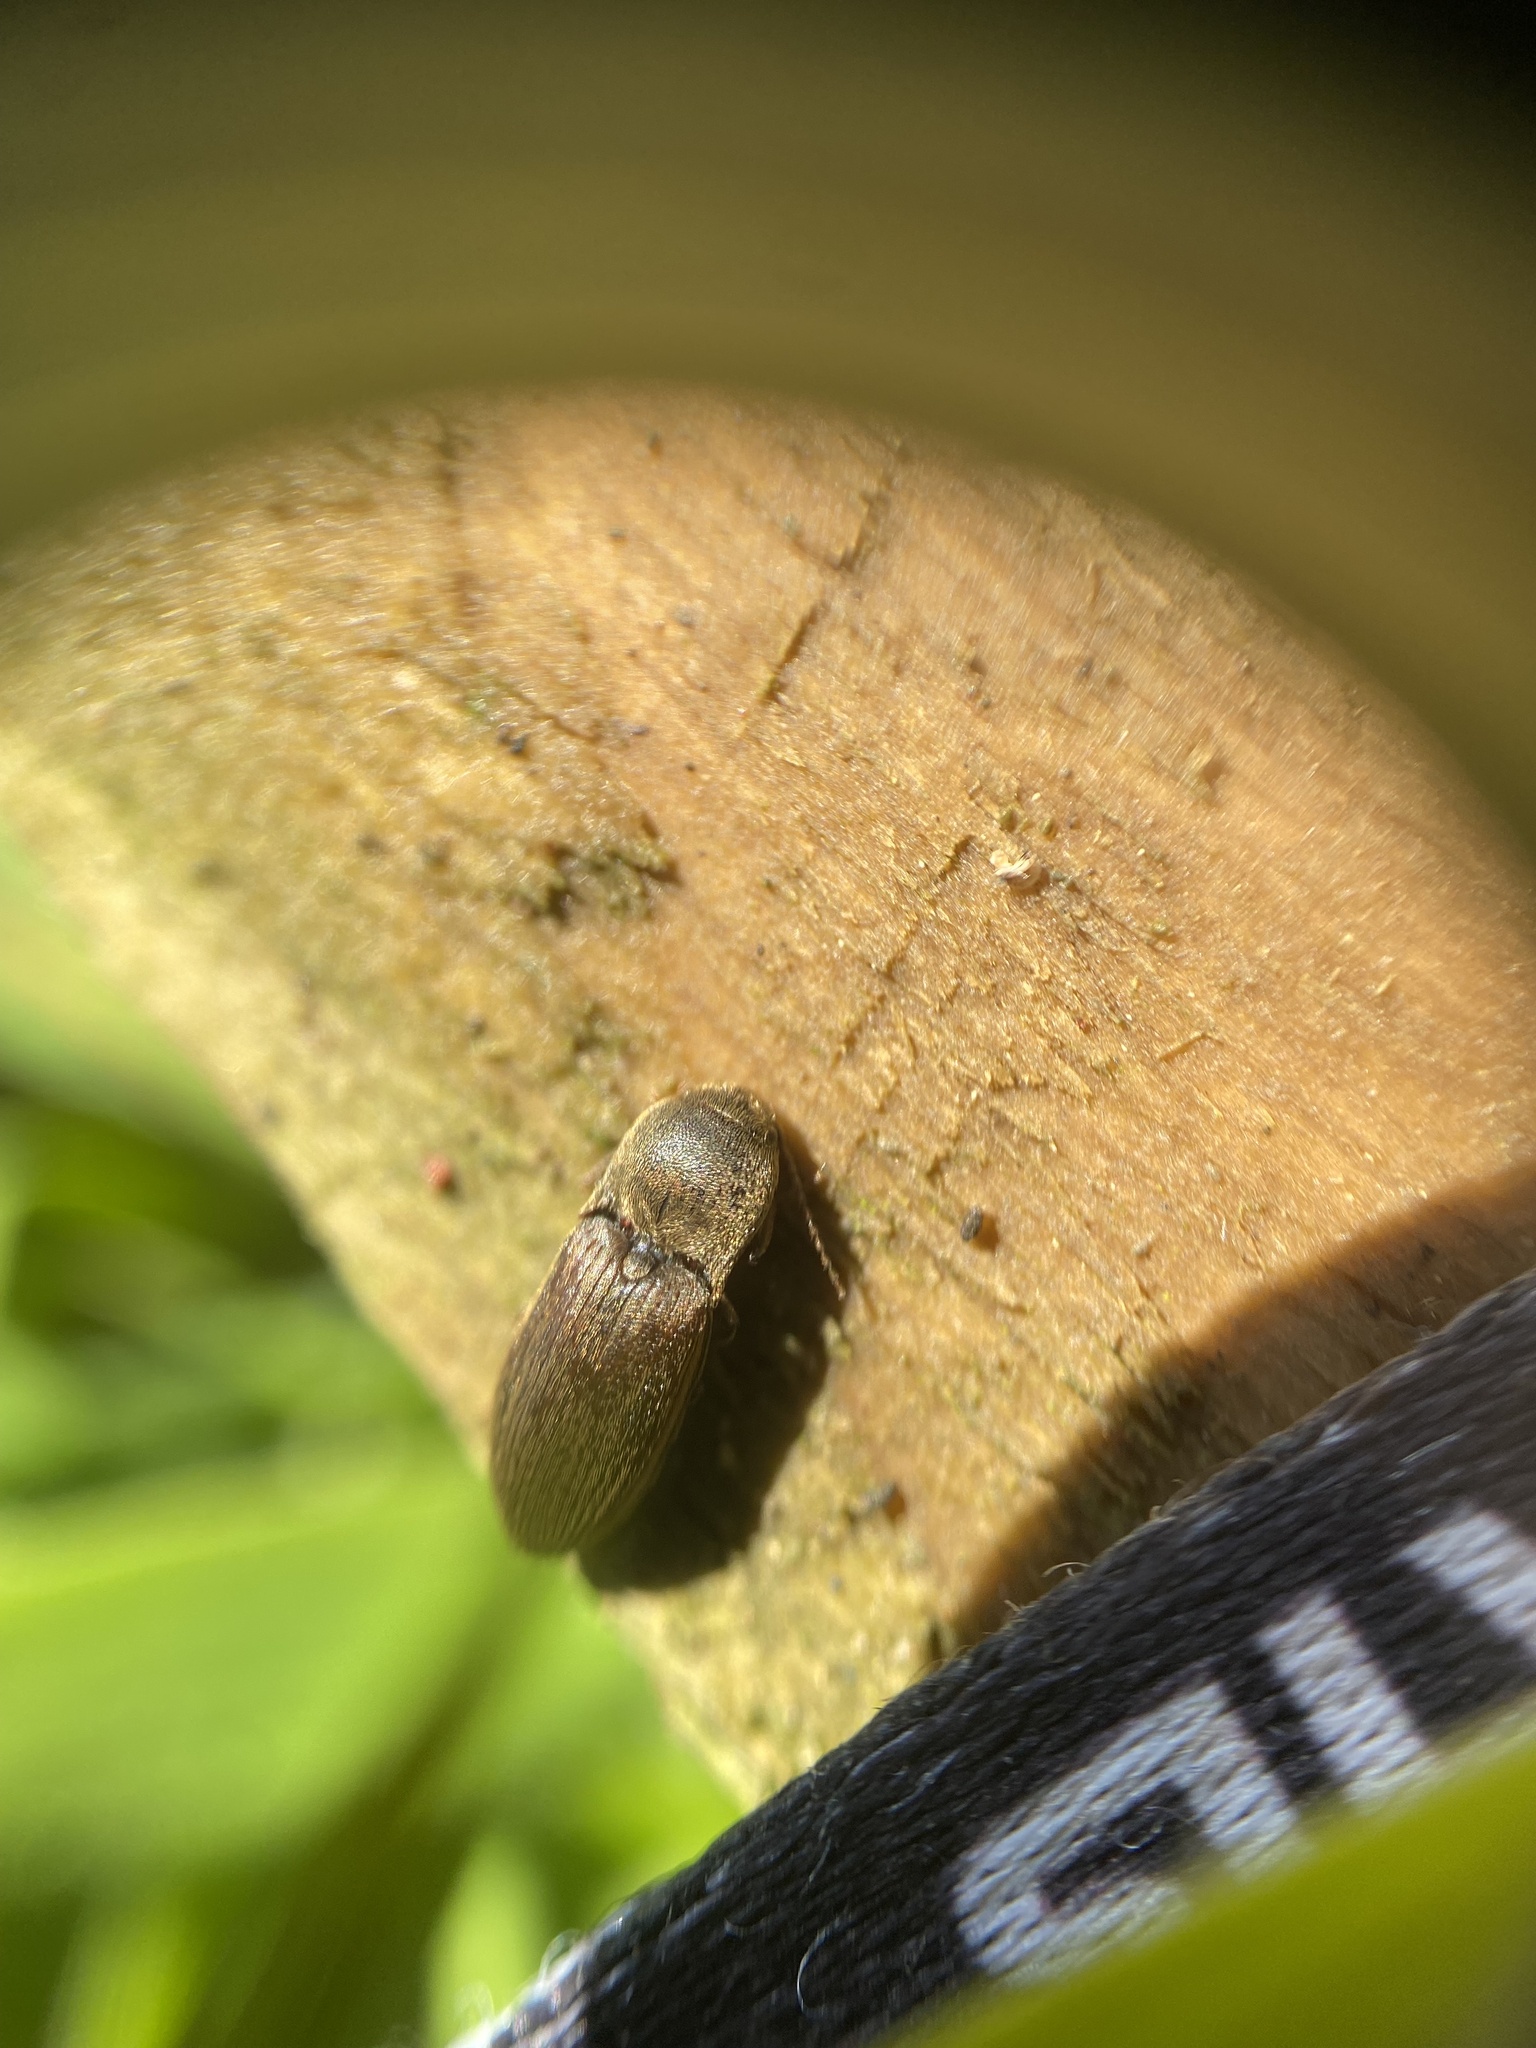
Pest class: clickbeetles_wireworms